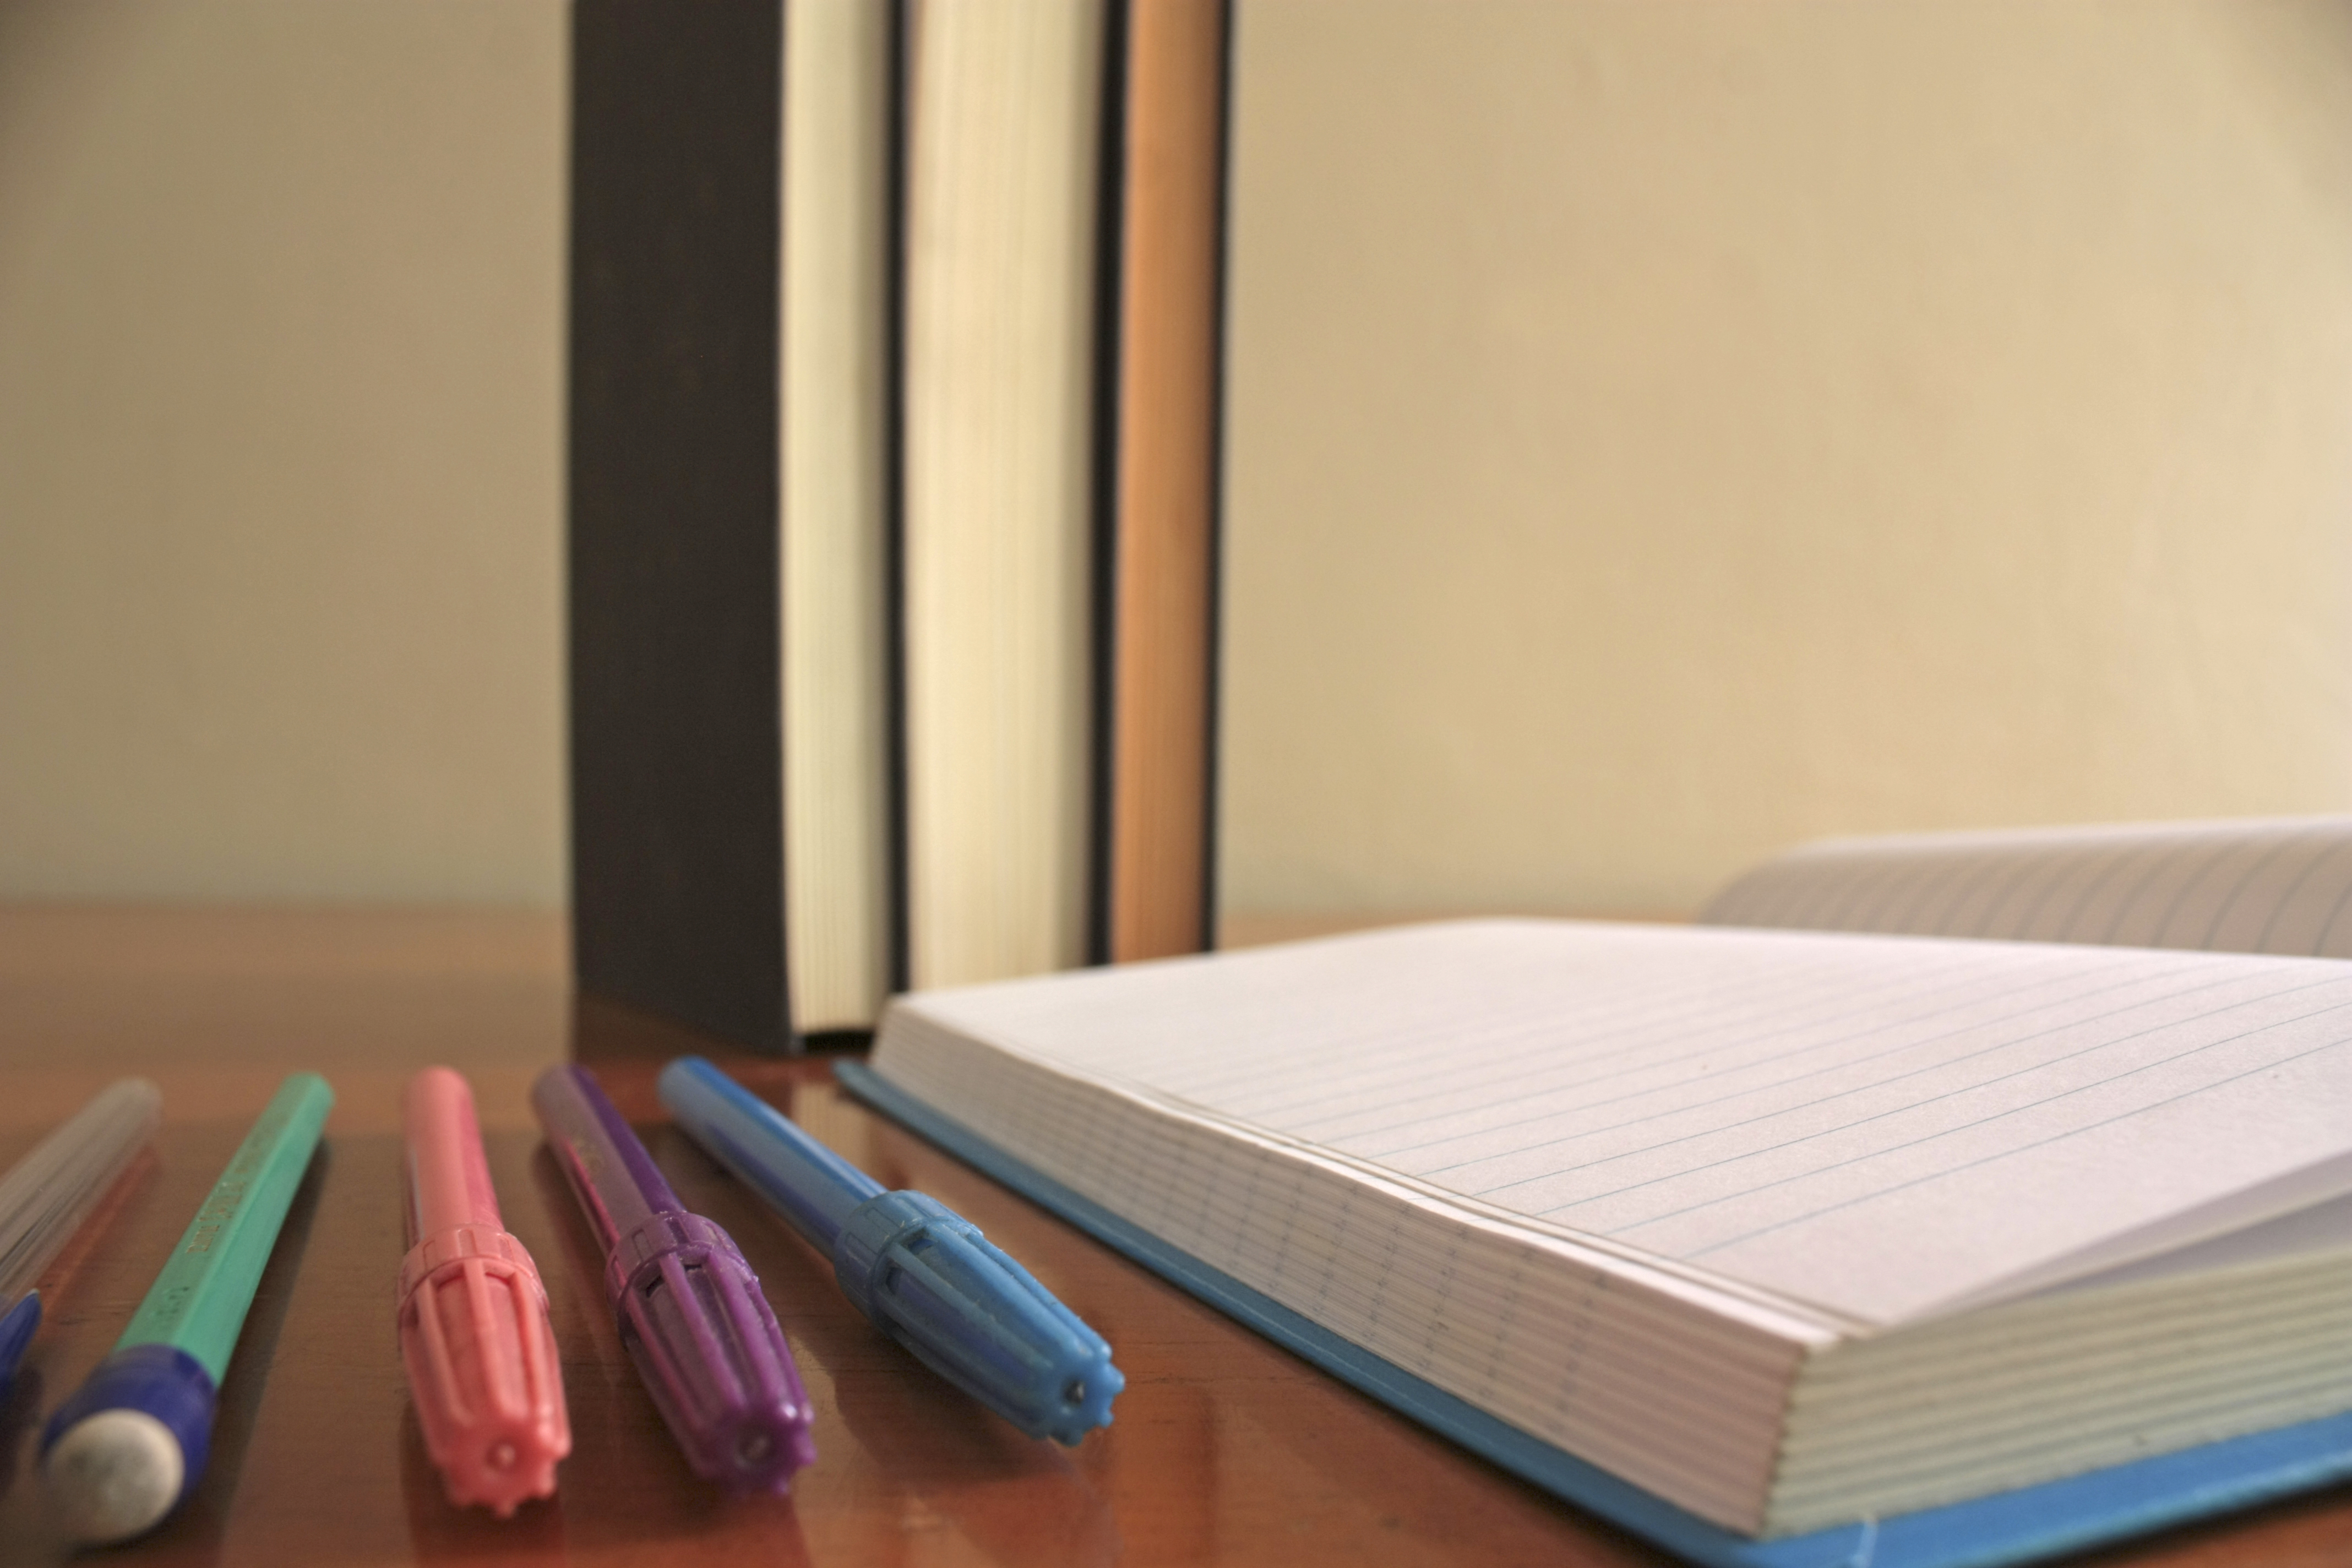
notebook, table, furniture, room, paper, interior design, product, pages, markers, bed, pens, bed sheet